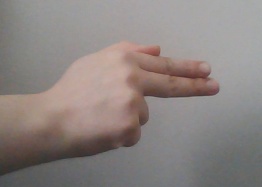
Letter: ghain